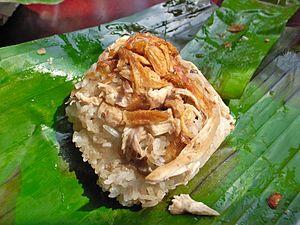
Le xôi est un plat vietnamien sucré, ou salé, préparé à partir de riz gluant et d'autres ingrédients. Bien qu'il soit souvent servi en tant que dessert, dans les nombreuses régions montagneuses du Viêt Nam, notamment pour les tribus indigènes des Montagnes Centrales et des montagnes Hoàng Liên Sơn dans le nord du Viêt Nam, la population consomme le xôi en tant que plat principal. Le xôi constitue aussi un petit déjeuner sur le pouce ordinaire, ainsi qu'un snack populaire à travers tout le pays.